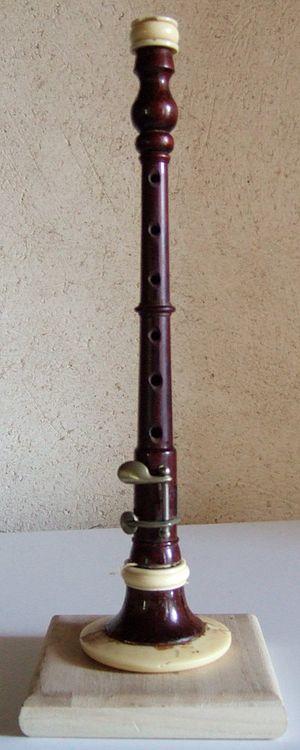
Bombarde en si bémol à 6 trous et clefs, en bois exotique, de gamme tempérée. Date des années 60.